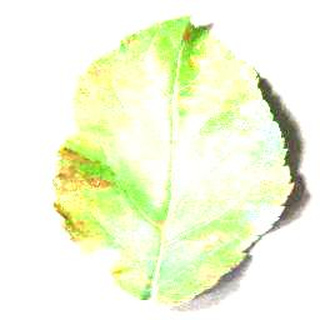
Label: apple_cedar_apple_rust